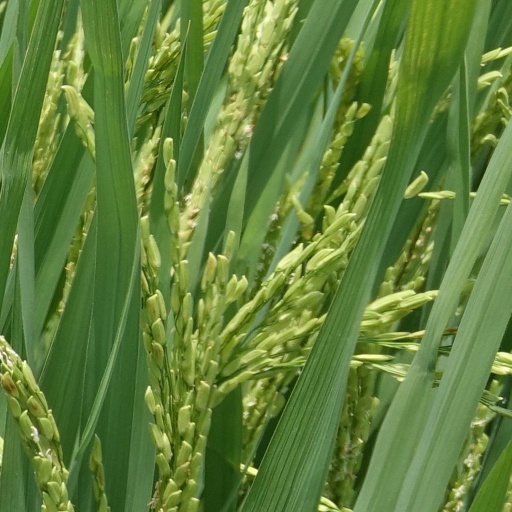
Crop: rice